Arabian Fight

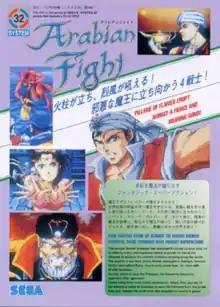
Japanese arcade flyer

is a scrolling beat 'em up released as an arcade video game by Sega in 1992 (the displayed copyright year is 1991). Running on the Sega System 32 arcade system, the game uses pseudo-3D sprite-scaling graphics and supports cooperative multiplayer for up to four players.